Omid Nazari

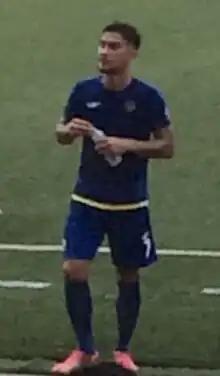
Nazari with Global Cebu in 2016

Omid Nazari (born 29 April 1991) is a professional footballer who plays as a midfielder for One Taguig of the Philippines Football League. Born in Sweden, he has represented the Iran national team.